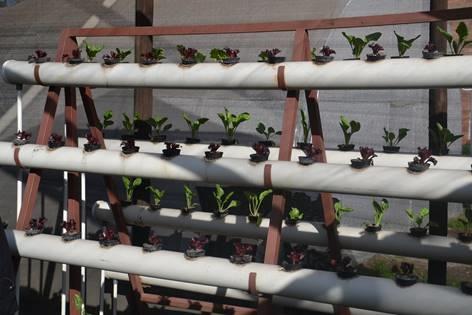
Kilimo cha kisasa, ambapo kuna mimea yenye rangi ya kijani kibichi na maua mbalimbali yameoteshwa, kwa kutumia maji yenye virutubisho. Maji hayo yanakua na virutubisho kwamba, haina haja ya kutumia udongo katika kilimo hiki.